John Moran (composer)

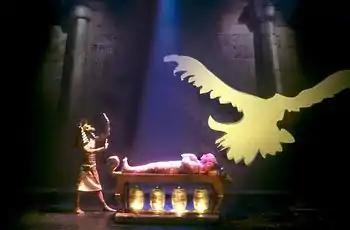
John Moran's "Book of the Dead (2nd Avenue)"

In 2000, Moran's opera "Book of The Dead (2nd Avenue)" was commissioned by Lincoln Center for the Performing Arts, and produced by George Wolfe for The New York Shakespeare Festival / Public Theater, in New York City and featured actress Uma Thurman as the work's narrator. The work received less than favorable reviews, however, and in later autobiographical works Moran himself described the production as "one of the most unhappy times of [his] life", owing to "the sheer mechanical hugeness of it all". The work (also designed by Moran) received The American Theater Wing Design Award (now called The Hewes Award) for "Best Theatrical Design in New York City (2000)".